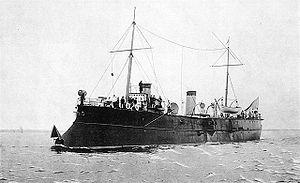
Cet article dresse la liste des croiseurs de la Marine impériale russe de 1873 à 1917.